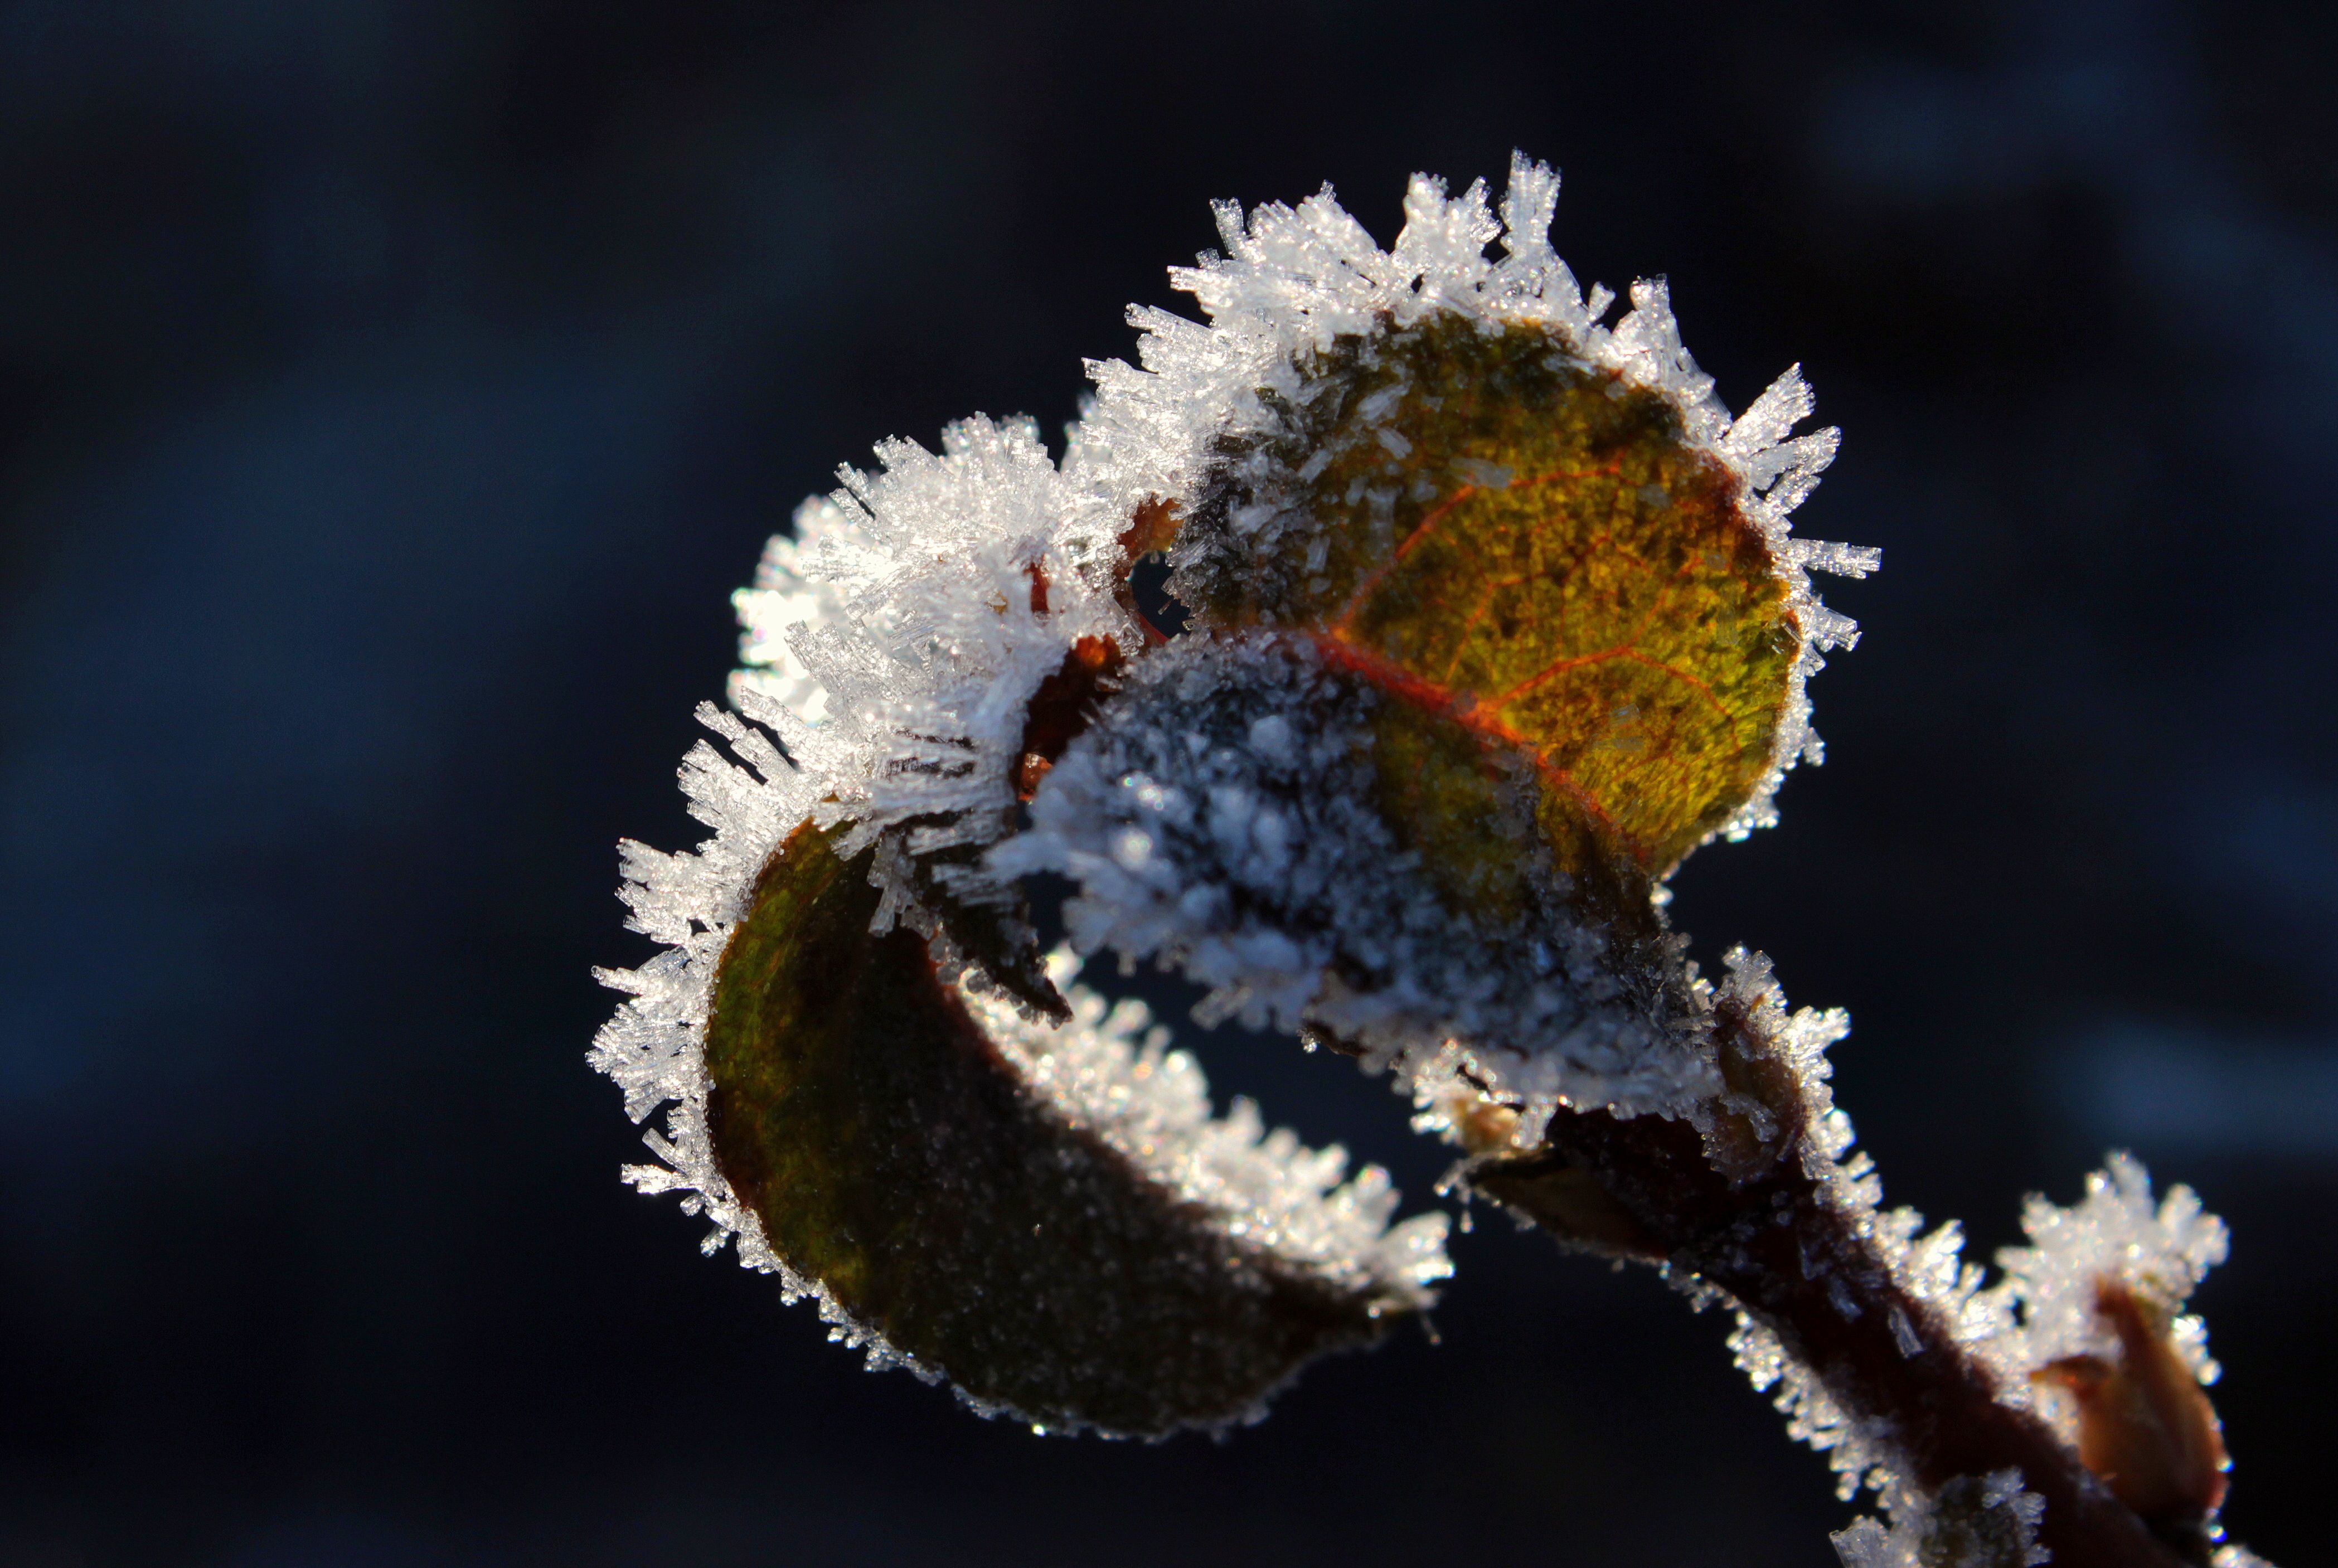
tree, nature, branch, cold, winter, plant, photography, leaf, flower, frost, pollen, produce, insect, frozen, flora, fauna, close up, leaves, icy, bud, hoarfrost, macro photography, eiskristalle, crystals, flowering plant, land plant, thorns spines and prickles